Runes

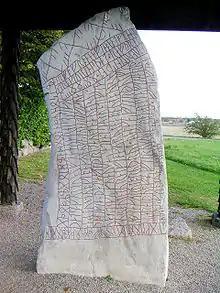
An inscription using cipher runes, the Elder Futhark, and the Younger Futhark, on the 9th-century Rök runestone in Sweden

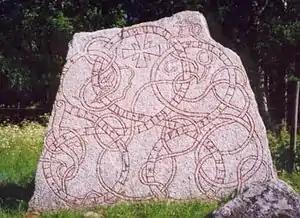
A Younger Futhark inscription on the 12th-century Vaksala Runestone in Sweden

The runes were in use among the Germanic peoples from the 1st or 2nd century AD. This period corresponds to the late Common Germanic stage linguistically, with a continuum of dialects not yet clearly separated into the three branches of later centuries: North Germanic, West Germanic, and East Germanic.